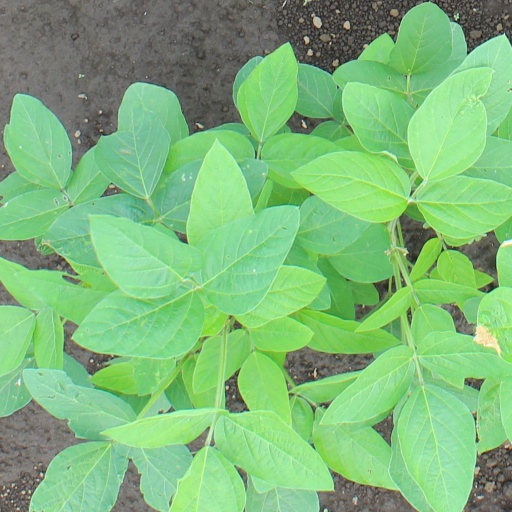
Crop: soybean